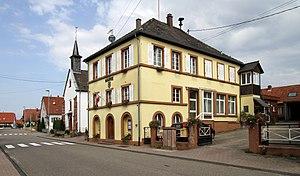
Mairie de Trimbach.